Gergő Kovács

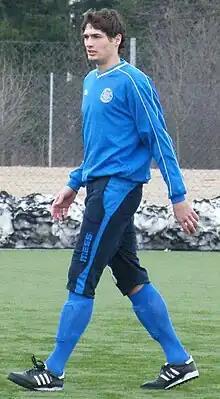

Gergő Kovács (born 30 October 1989) is a Hungarian footballer, who plays as a centre back.